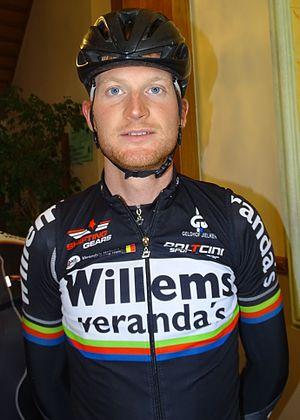
Reportage réalisé le dimanche 26 juillet à l'occasion du départ et de l'arrivée du Grand Prix de la ville de Pérenchies 2015 à Pérenchies, Nord, Nord-Pas-de-Calais, France.
Joeri Calleeuw est un coureur cycliste belge, membre de l'équipe Decock-Van Eyck-Devos-Capoen.